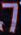
Number: 7